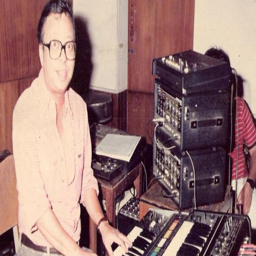
born music director was the son of film score artist .